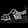
Label: Sandal